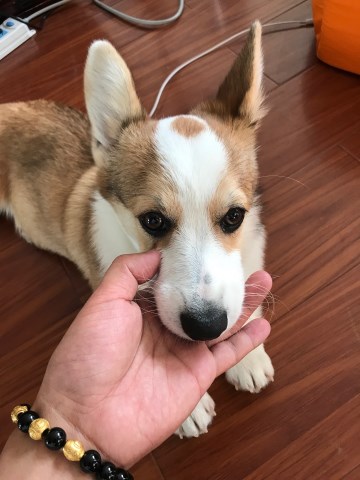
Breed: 2909-n000116-Cardigan